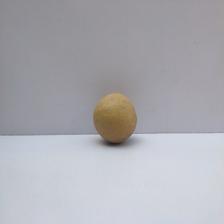
Size: Small